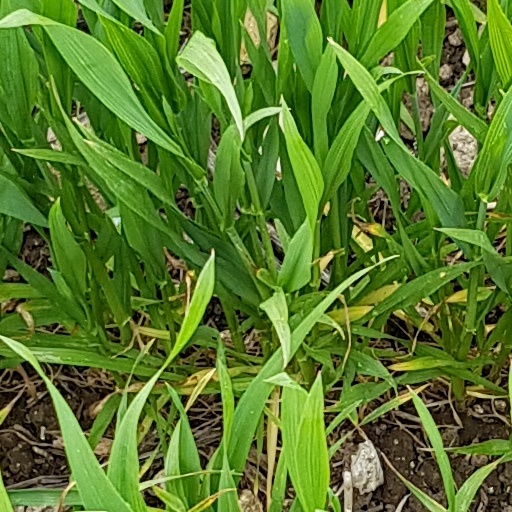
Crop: wheat